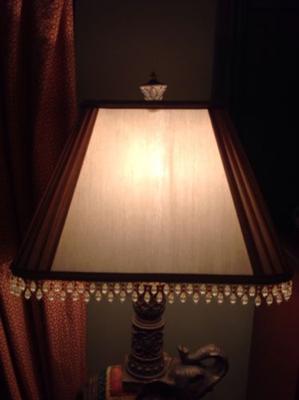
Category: table